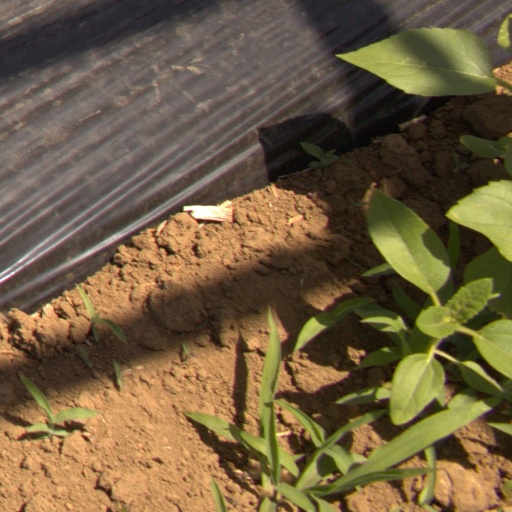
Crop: Jerusalem artichoke